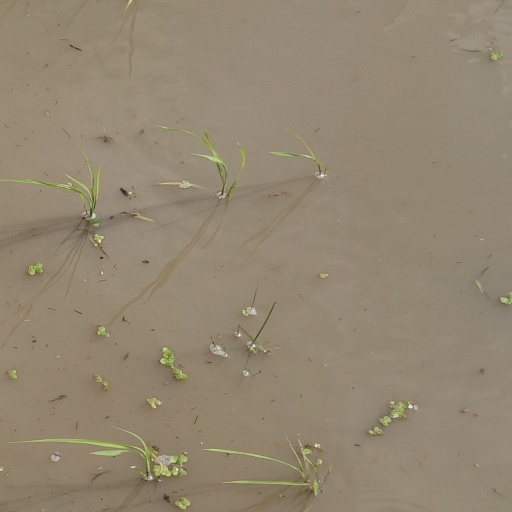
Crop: rice